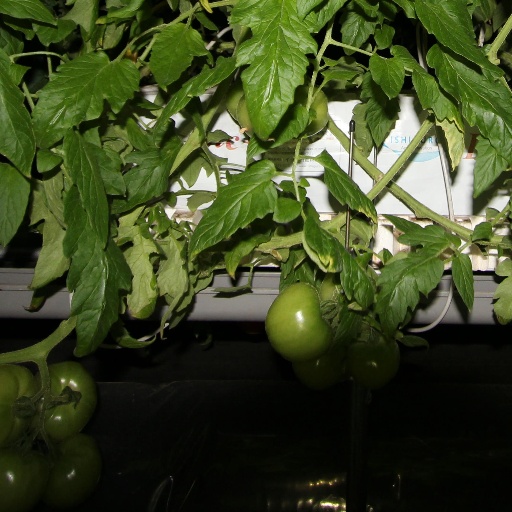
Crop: tomato